She Has a Name

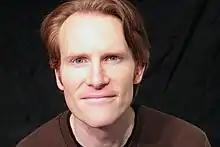
Stephen Waldschmidt said that the sympathetic portrayal of the perpetrators prevents the play from becoming simplistic.

Kooman made justice the focus of "She Has a Name"; the social issues that interest him include poverty, the HIV/AIDS epidemic, and the effects of war. The central issues in "She Has a Name" are gender-based. The general topic of the play is human traffickingspecifically the trafficking of children into sexual slavery. Kooman has stated that "She Has a Name" "suggests that justice can only be realized if real people know, care and take informed and decisive action." The victimized child in the play is known only by the number 18 to reflect that traffickers often dehumanize their victims by giving them a new name or simply a number, which in some cases is branded onto the victim's body. After his rape of Number 18, the pimp leaves the situation without adverse effect, but Number 18 is left bleeding from her crotch and mouth. The play invites viewers to feel sympathetic towards Number 18, and, although the world of human trafficking is depicted as horrific and ugly, both the victims and perpetrators of human trafficking are portrayed as relatable characters, suggesting that every individual has inherent value and dignity. In an interview with "The Calgary Journal" prior to the 2012 tour, Waldschmidt said that the sympathetic portrayal of the perpetrators prevents the play from becoming a simplistic story of good and evil. According to Liz Nicholls of the "Edmonton Journal", Number 18 is a nuanced character, better-developed than the stock damsel in distress.